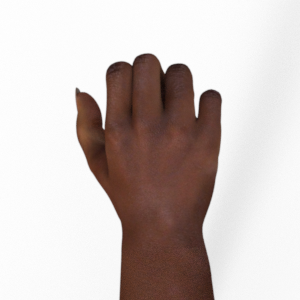
Label: rock